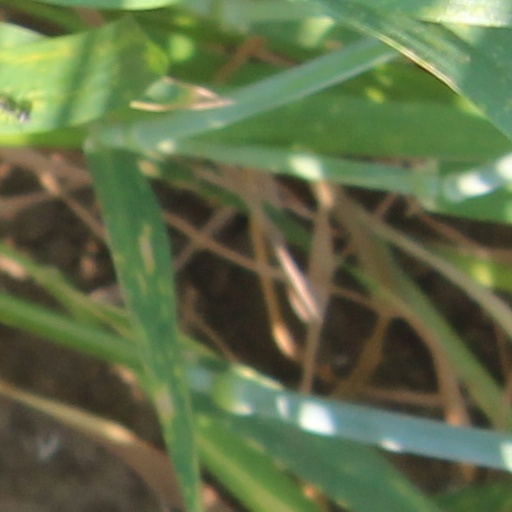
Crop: wheat